Mick Harvey

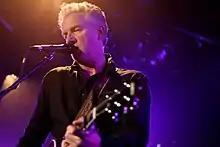
Harvey performing in 2012

In both 2008 and 2009, he joined the five remaining members of The Triffids for a series of performances at the Sydney Festival, Arts Centre Melbourne and Perth International Arts Festival, celebrating the music and the memory of David McComb. Harvey is also a contributor to the 2009 edited collection, "Vagabond Holes: David McComb and the Triffids", edited by Australian academics Niall Lucy and Chris Coughran.